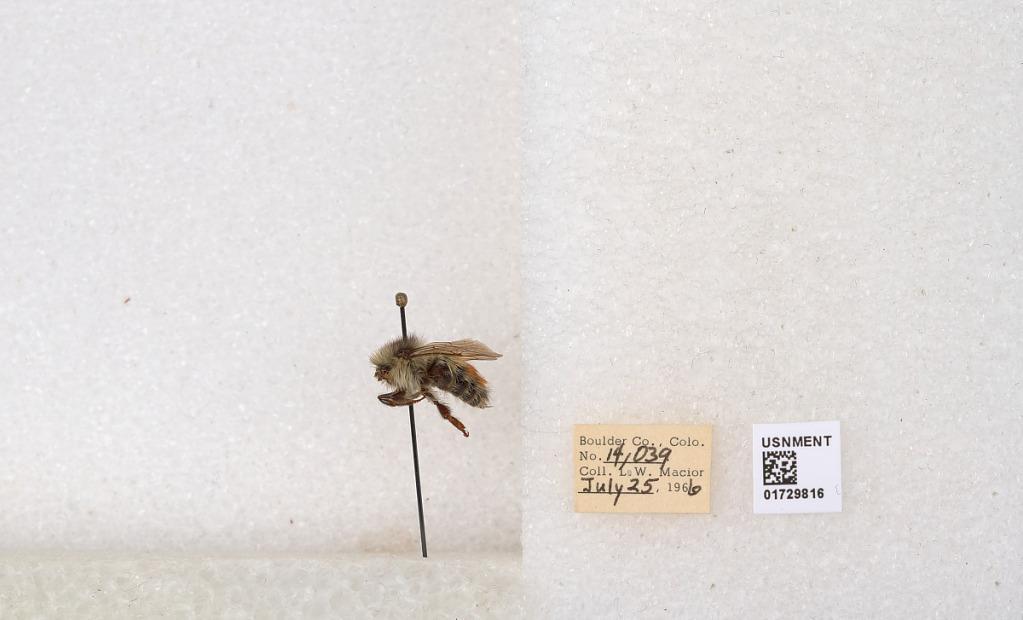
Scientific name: Bombus flavifrons Cresson
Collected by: L. Macior
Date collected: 1966-7-25
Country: United States
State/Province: Colorado
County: Boulder
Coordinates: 40.0925, -105.358